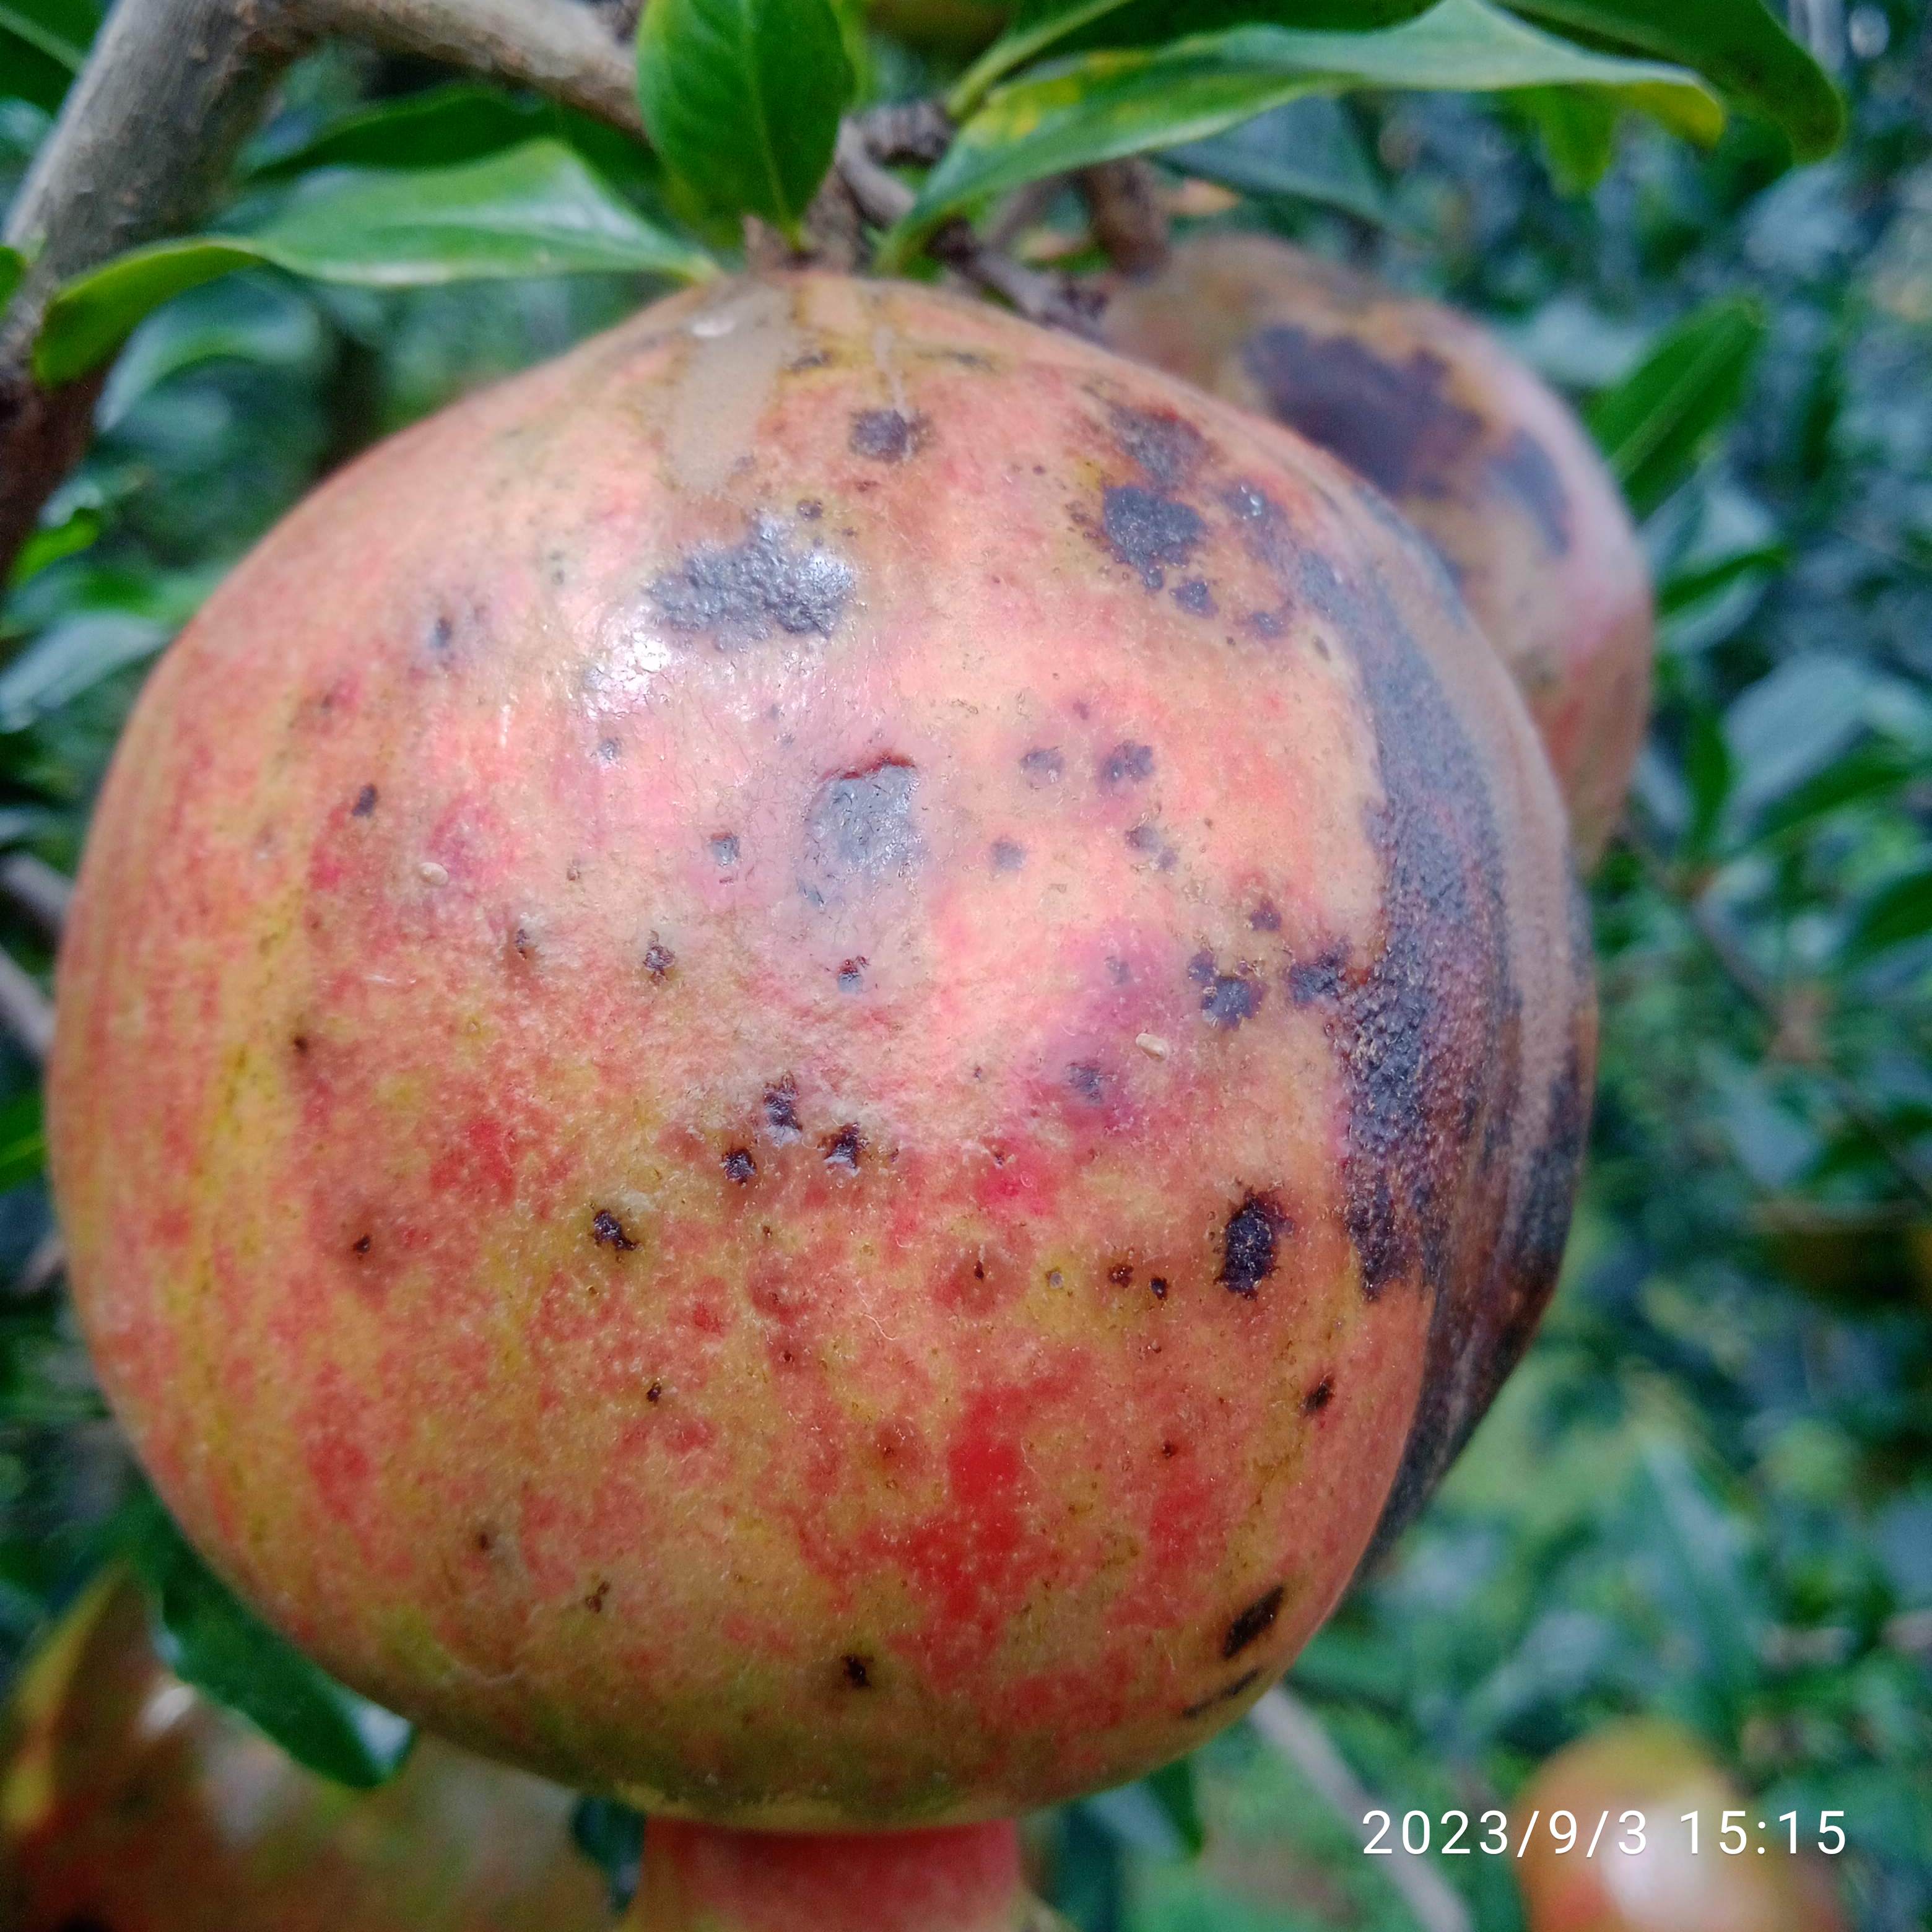
Label: Anthracnose